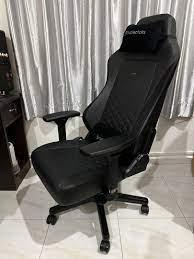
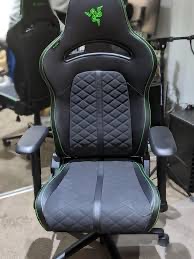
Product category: items_chair
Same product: no